2007 Cricket World Cup squads

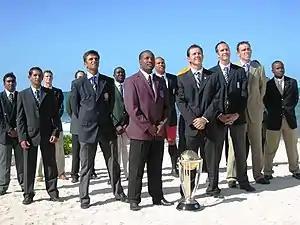
The captains of the 2007 Cricket World Cup.

This is a list of the squads picked for the 2007 Cricket World Cup. This was the ninth Cricket World Cup tournament and was held between 14 March and 28 April 2007. The sixteen teams asked to announce their final squads by 13 February 2007. Changes were allowed after this deadline at the discretion of the ICCs Technical Committee in necessary cases, such as due to player injury. In order to aid the teams to select the final 15, teams were given the option to announce a 30-man squad by mid-January, with the understanding that the final squad would be picked from these 30 players. However, this was not strictly adhered to – several of England's final 15 came from outside the initial 30, for example. The oldest player at the 2007 Cricket World Cup was Anderson Cummins (40) of Canada while the youngest was Alexei Kervezee of the Netherlands.